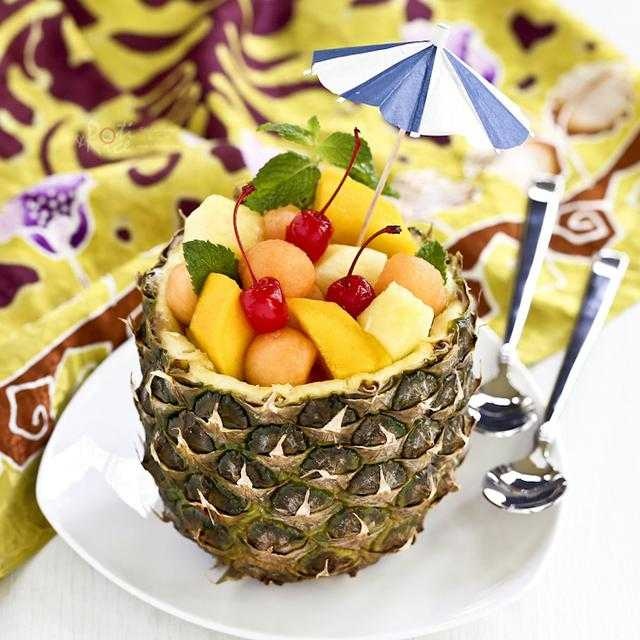
Label: Pineapple